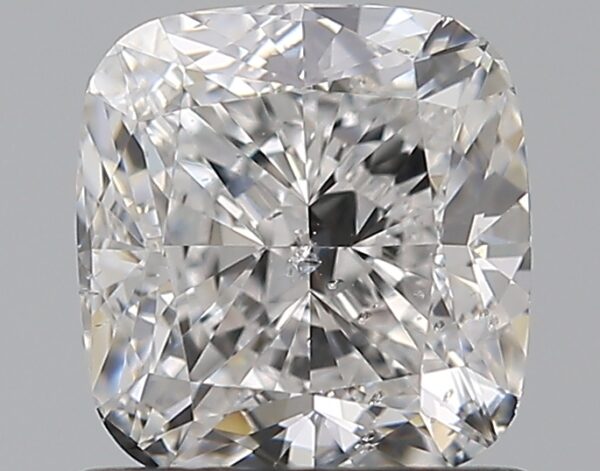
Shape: cushion
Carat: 1
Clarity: SI2
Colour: F
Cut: EX
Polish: EX
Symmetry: EX
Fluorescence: N
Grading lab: GIA
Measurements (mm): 5.7 x 5.39 x 3.67